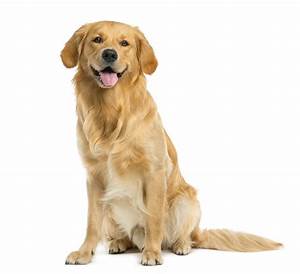
Label: cane